Attack of the 50 Foot Cheerleader

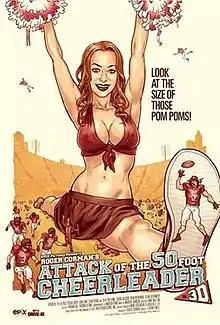
Theatrical release poster

Attack of the 50 Foot Cheerleader is a 2012 American 3D science fiction comedy horror film directed by Kevin O'Neill and produced by Roger Corman as his first 3D production. The film stars Treat Williams, Sean Young, Olivia Alexander and Jena Sims. The film was released on August 25, 2012, on Epix.